Nusrat Jehan Academy

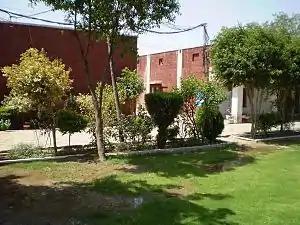
Nusrat Jahan Academy Boys High School

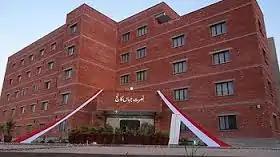
Nusrat Jahan College

Nusrat Jahan College (NJC) was established in September 2011. It has separate campuses for boys and girls.